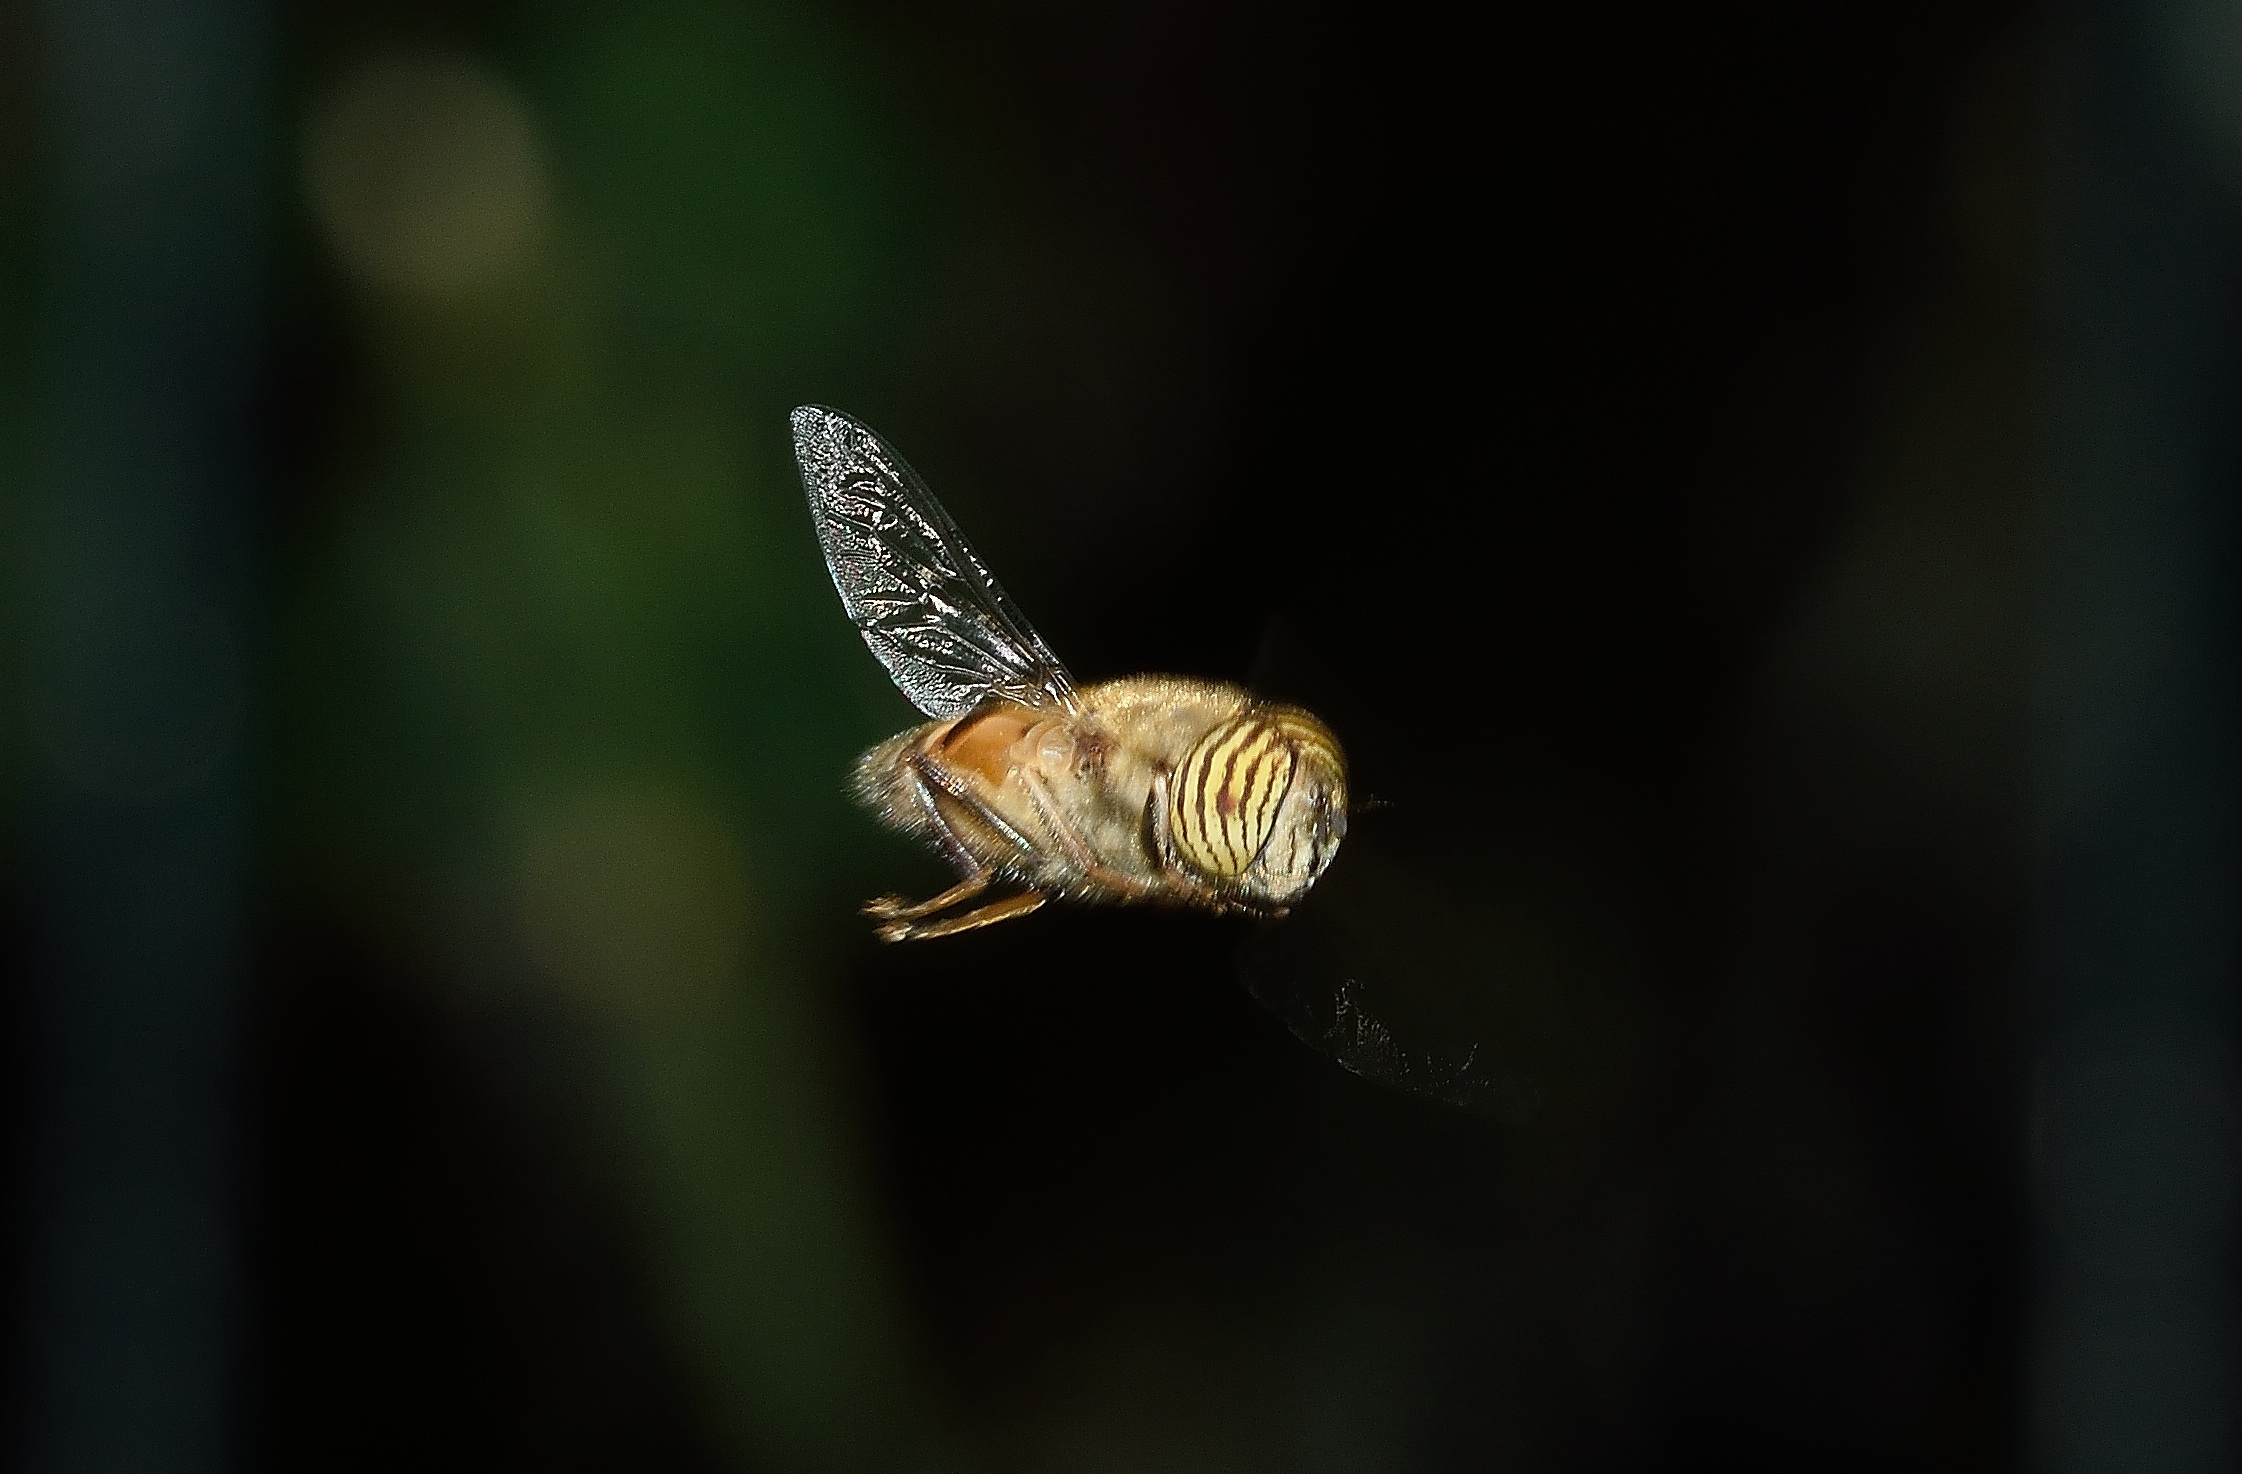
nature, photography, leaf, flower, fly, green, insect, macro, fauna, invertebrate, close up, bee, diptera, eristalinus, macro photography, true bugs, syrphus